Roman walls of Verona

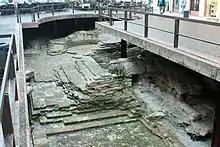
Brick foundations from the Republican period, belonging to the lost portion of Porta Leoni

The late-Republican walls were divided into two sectors, one to the southwest and one to the southeast. The southwest sector followed, set back about ten meters toward the ancient center, the alignment formed by Via Diaz, Vicolo S. Andrea, Corte Farina, Vicolo del Guasto, Piazza S. Nicolò and Via Frattini. Just before Via Leoncino, the walls bent southeastward, to reconnect with the Adige with a layout that roughly corresponds to that of Via Leoncino-via Amanti.